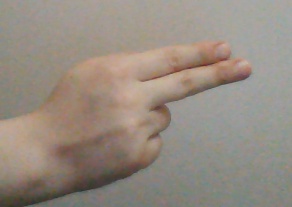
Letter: ain